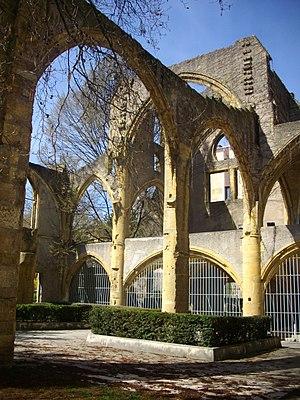
Ruines de l'église Saint-Livier de Metz (Moselle, France)
Le Pontiffroy est un petit quartier de la ville de Metz situé dans le secteur des Îles, sur l’île Chambière.